Lower Hutt Central Fire Station

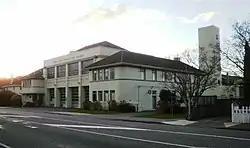

Lower Hutt Central Fire Station is a former fire station in Lower Hutt, New Zealand. When it was built in 1955 it was considered to be one of the most modern fire stations in the southern hemisphere.